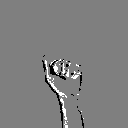
ASL letter: a